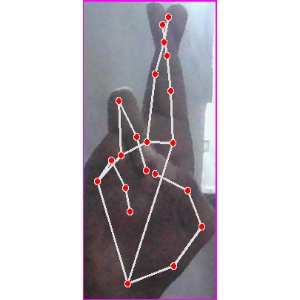
अक्षर: र